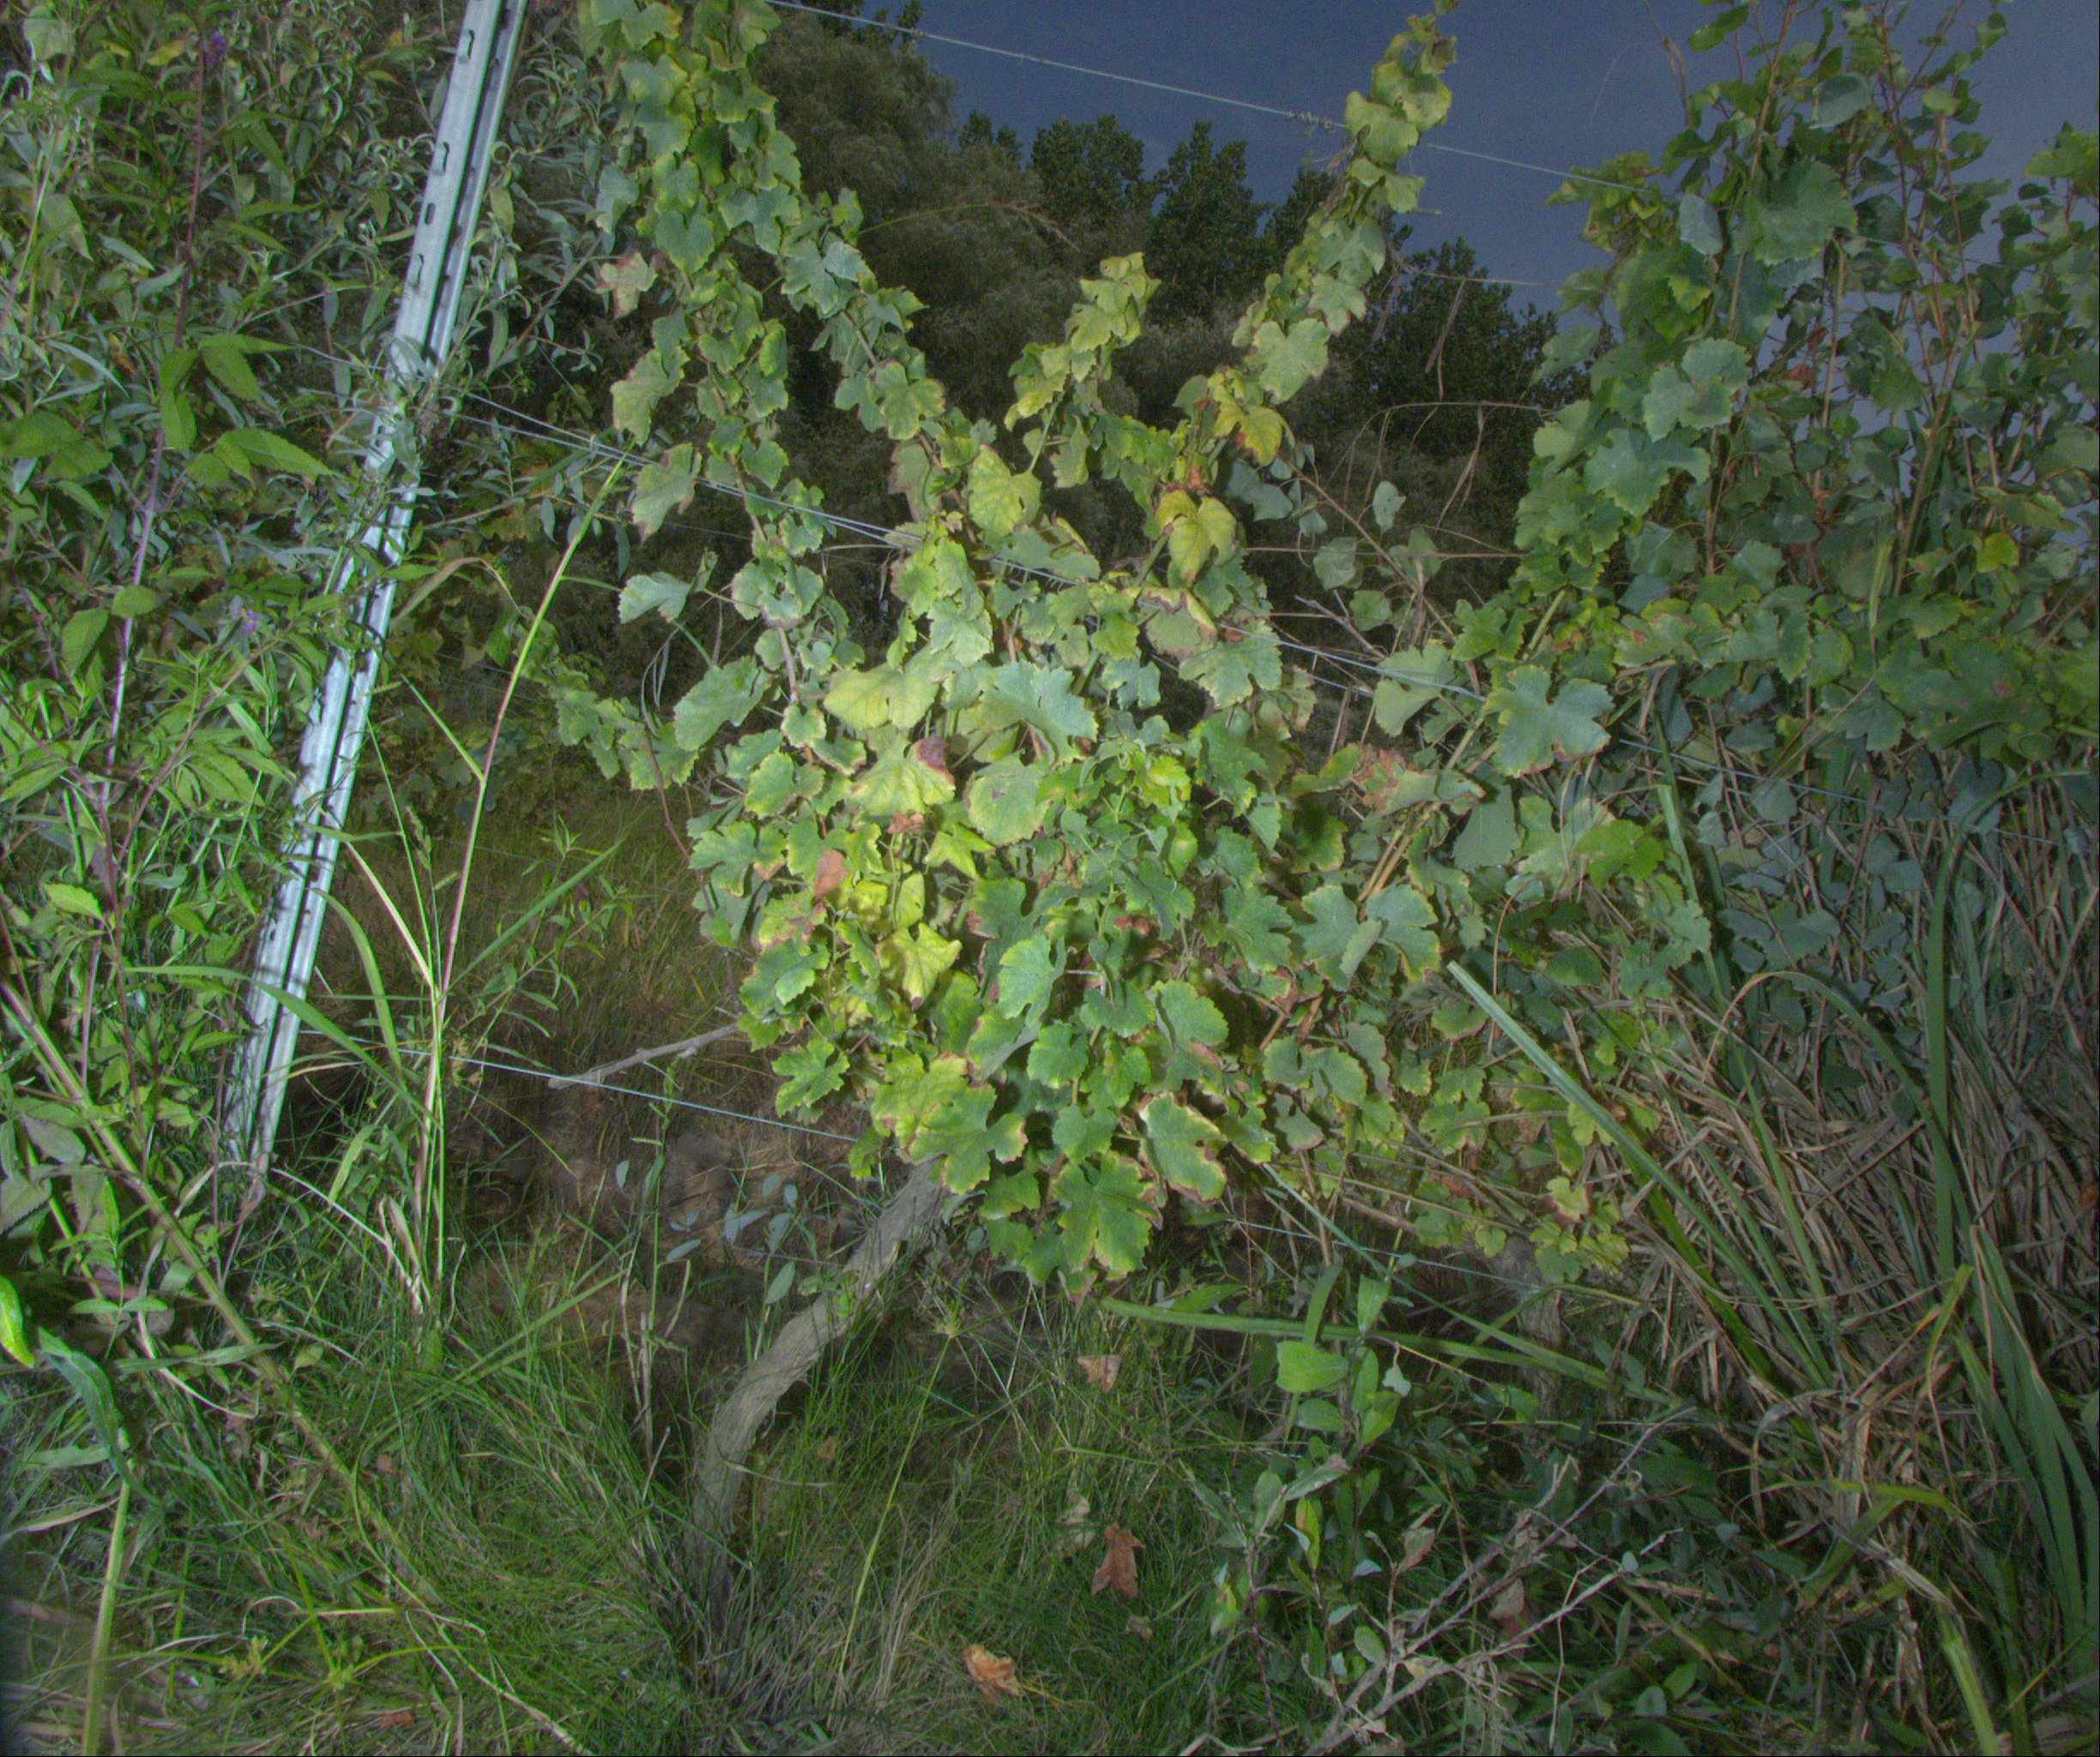
Grape variety: sauvignon-blanc
Disease: Flavescence dorée (fd)